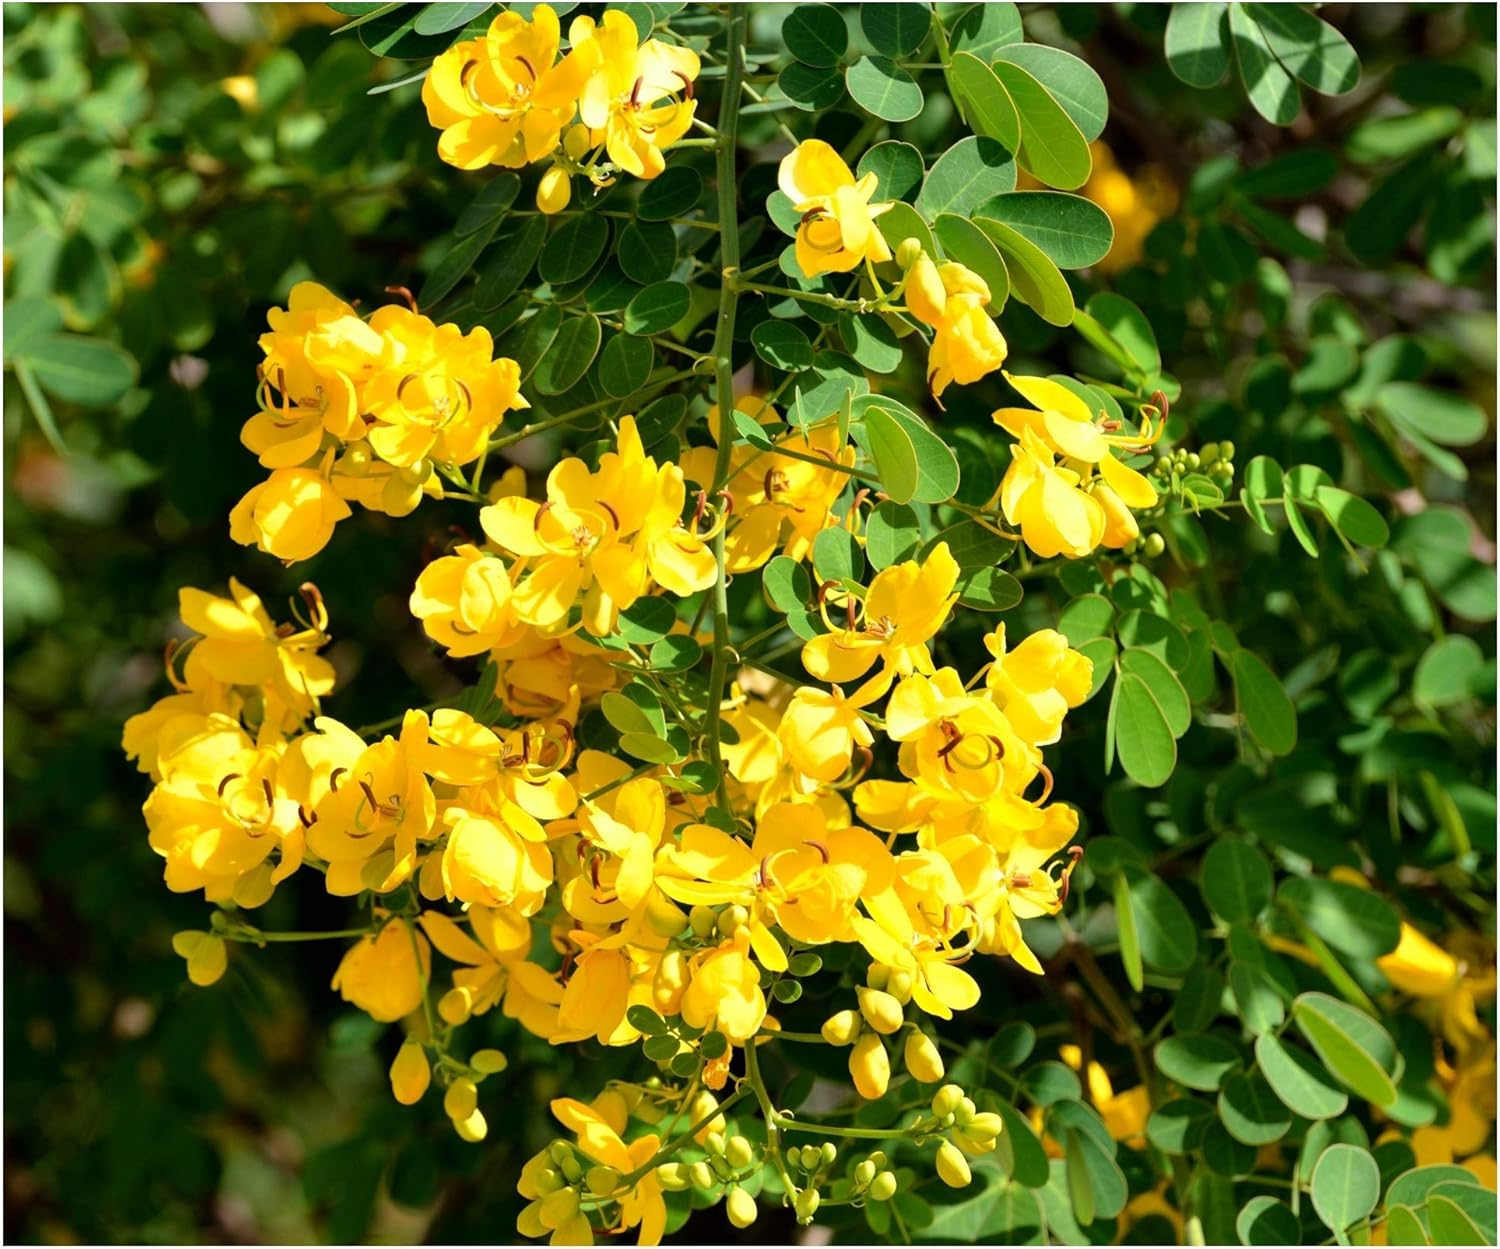
Partridge Pea (Cassia fasciculata), Seed Packet, True Native Seed
Category: Amazon Home
Partridge Pea is a 2’ to 4’ tall, prolific self-seeding, native annual. It has large numbers of showy yellow petals with red centers. Partridge Pea flowers in the summer and prefers dry to medium soils and full sun sites. Partridge Pea is a legume and benefits the soil by fixing nitrogen. While local ecotypes of this plant are good garden plants, some cultivars of this plant can reach heights of 6’ and can become invasive and dominant, crowding out other desirable species. This is a very important component in the diets of quail, turkey, and other birds. Deer browse the foliage to a moderate degree. The numerous spreading branches from the upper part of the plant stem make this plant a good cover species for quail.
Features: FREE SHIPPING | Number of seed is Pure Live Seed, not bulk | Species is US Native, not introduced alien | Seed Packet designed for 15 Square Feet of Planting | A 2’ to 4’ self-seeding native annual featuring showy yellow petals with red centers. A summer flowering legume that grows best in dry to medium soils and in full sun.